Invasion of Gozo (1551)

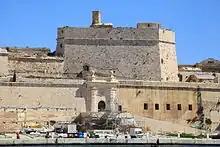
Fort St. Angelo in Birgu

On 18 July, the Ottoman fleet appeared off the main island of Malta and entered into Marsamxett Harbour. A cavalry force of 30 Hospitaller knights and 400 Maltese volunteers led by the English commander Upton and 100 knights and 300 arquebusiers on foot led by the Spanish commander De Guimeran engaged the Ottomans in an attempt to prevent them from landing on the otherwise undefended Sciberras Peninsula, but they retreated to the Hospitaller base at nearby Birgu upon seeing the invaders' numerical superiority. The Ottomans were able to land and they briefly occupied the peninsula, from where they reconnoitered Birgu and determined that the city's defences – consisting of Fort St. Angelo and newly-built fortifications – were too strong for it to be easily conquered.